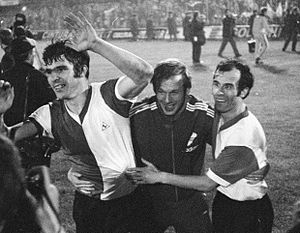
Mesterholdenes Europa Cup finale 1970
Feyenoord spillerne Wim van Hanegem, Piet Vrauwdeunt & Coen Moulijn.
Mesterholdenes Europa Cup finale 1970 var en fodboldkamp der blev spillet den 6. maj 1970. Kampen blev spillet foran 53.187 tilskuere på San Siro i Milano, og skulle finde vinderen af Mesterholdenes Europa Cup 1969-70. De deltagende hold var holandske Feyenoord og skotske Celtic F.C.. Det var kulminationen på den 15. udgave af Europa Cuppen, siden etableringen af Europas fineste turnering for klubhold i 1955.